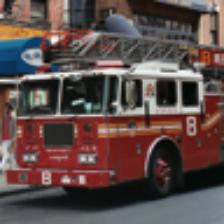
Label: NonHuman